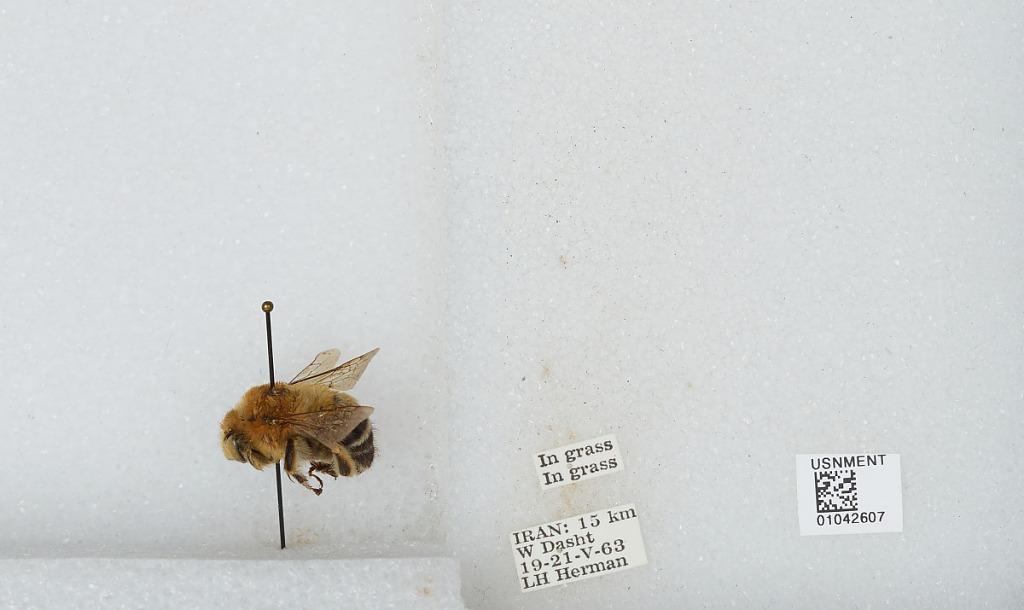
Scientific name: Bombus sp.
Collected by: L. Herman
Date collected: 1963-5-19
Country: Iran
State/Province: West Azerbaijan
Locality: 15 kilometers West Dasht
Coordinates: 39.3469, 44.8922